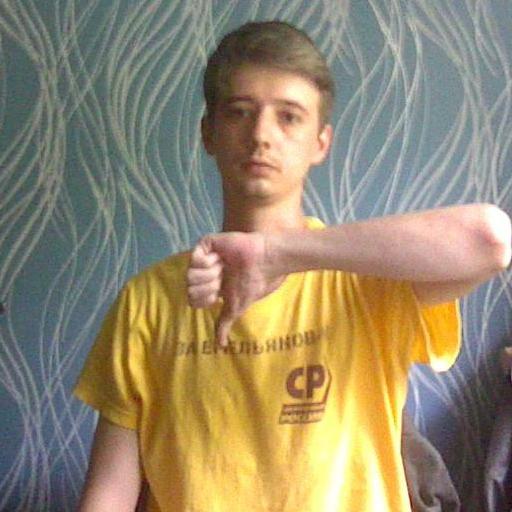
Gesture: dislike